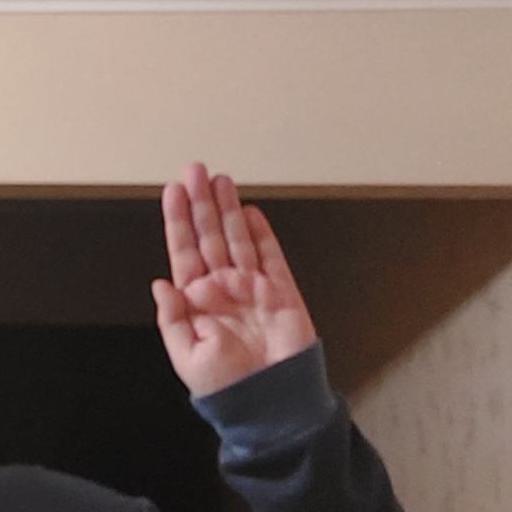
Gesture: stop